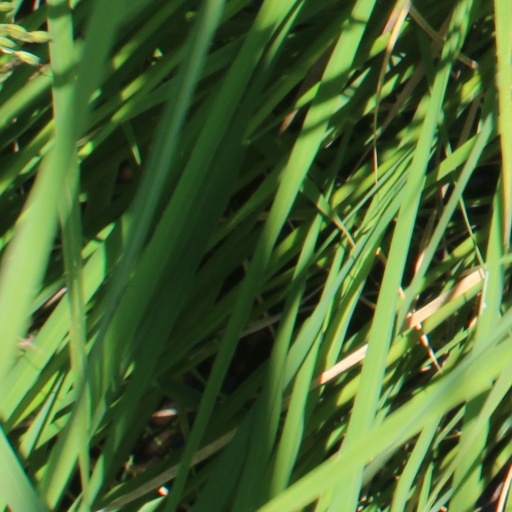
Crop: rice